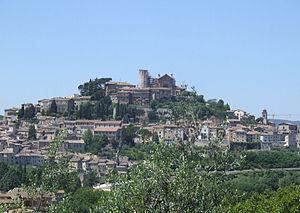
Amelia est une commune de la province de Terni dans la région Ombrie en Italie.